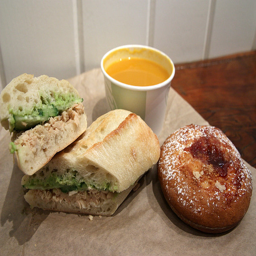
A table with a sandwich cut in half next to a doughnut covered in powdered sugar.
Sandwich, pastry, and small soup coup sitting next to each other.
A cup of soup, a sandwich and a sweet roll on a table.
A sandwich with some dipping sauce and a powder sugar doughnut.
A turkey and lettuce sub and a bread roll.